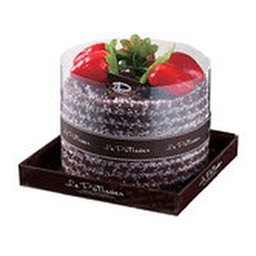
hand towel w/5 magnets * Size : 34x80cm (13.4x31.5 in) * This cake will be delivered in a special box.